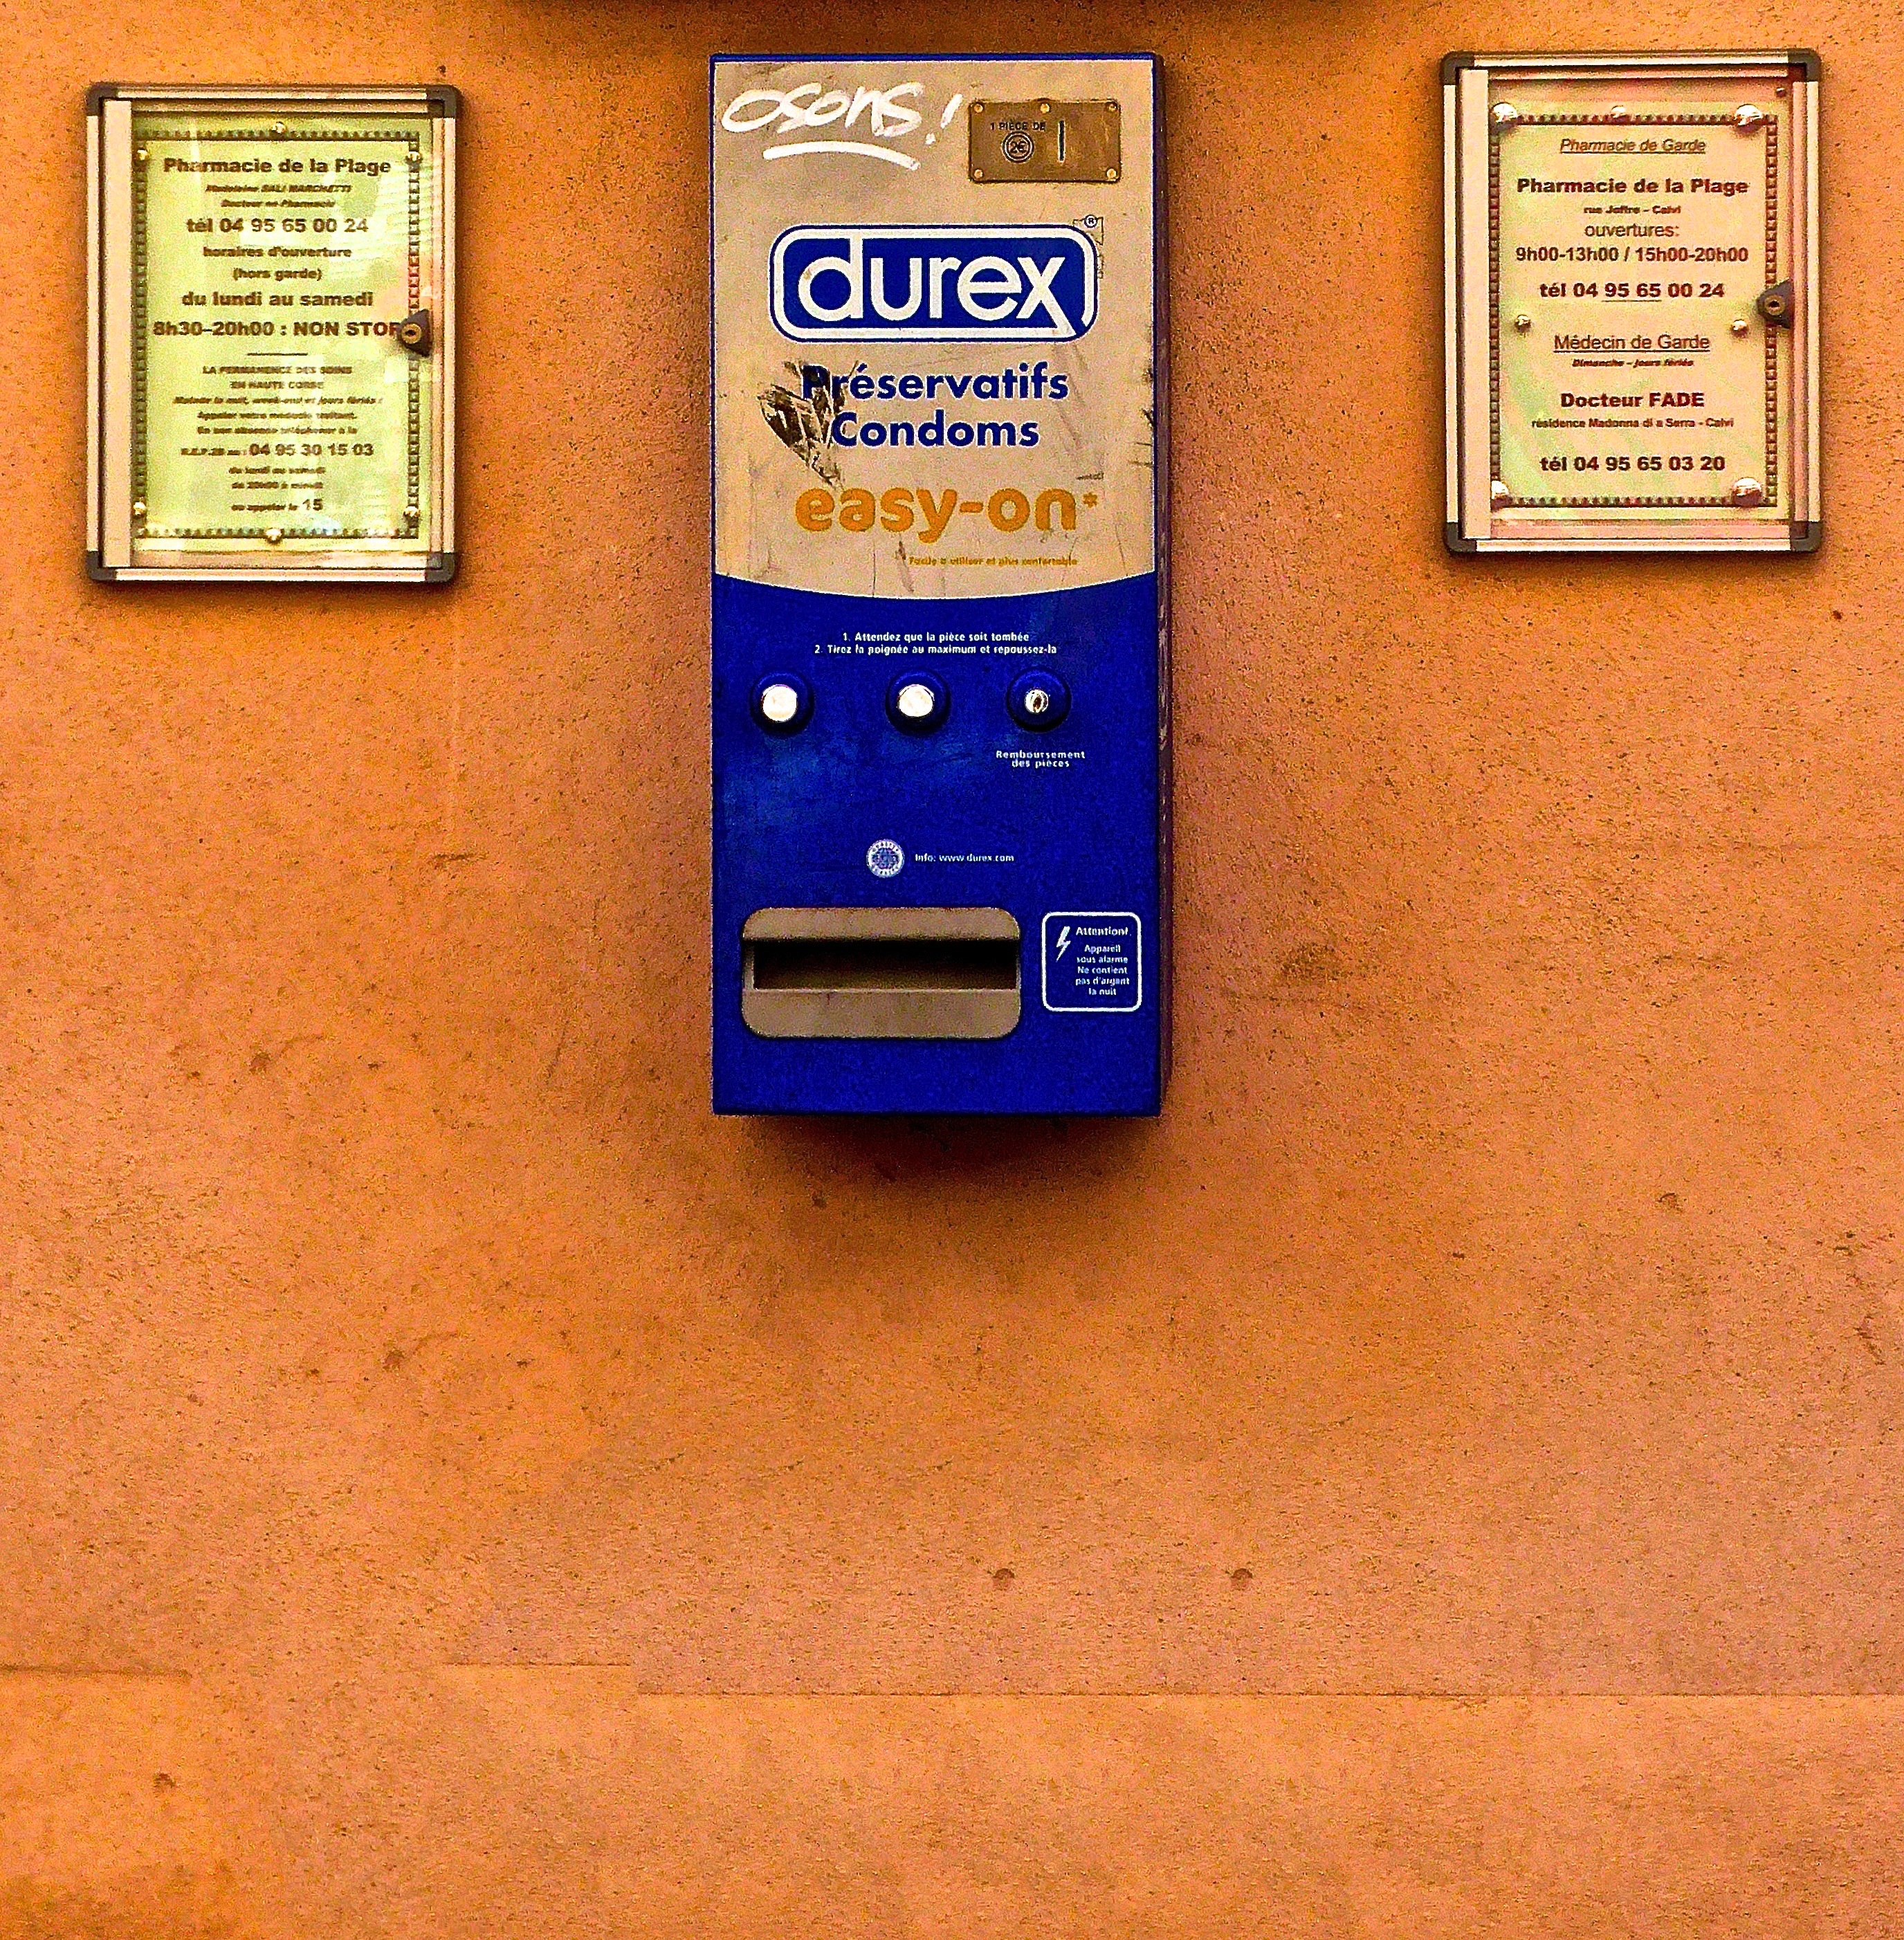
technology, number, advertising, label, public, signs, condoms, dispenser